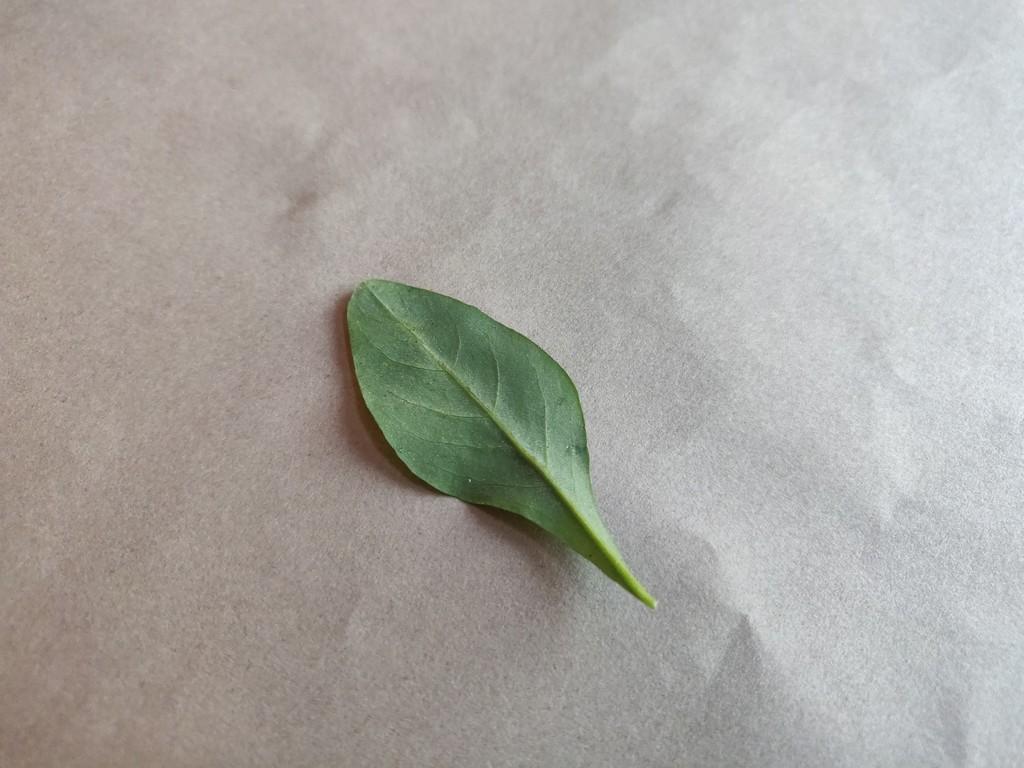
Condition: Healthy
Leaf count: single
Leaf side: back